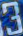
Number: 3